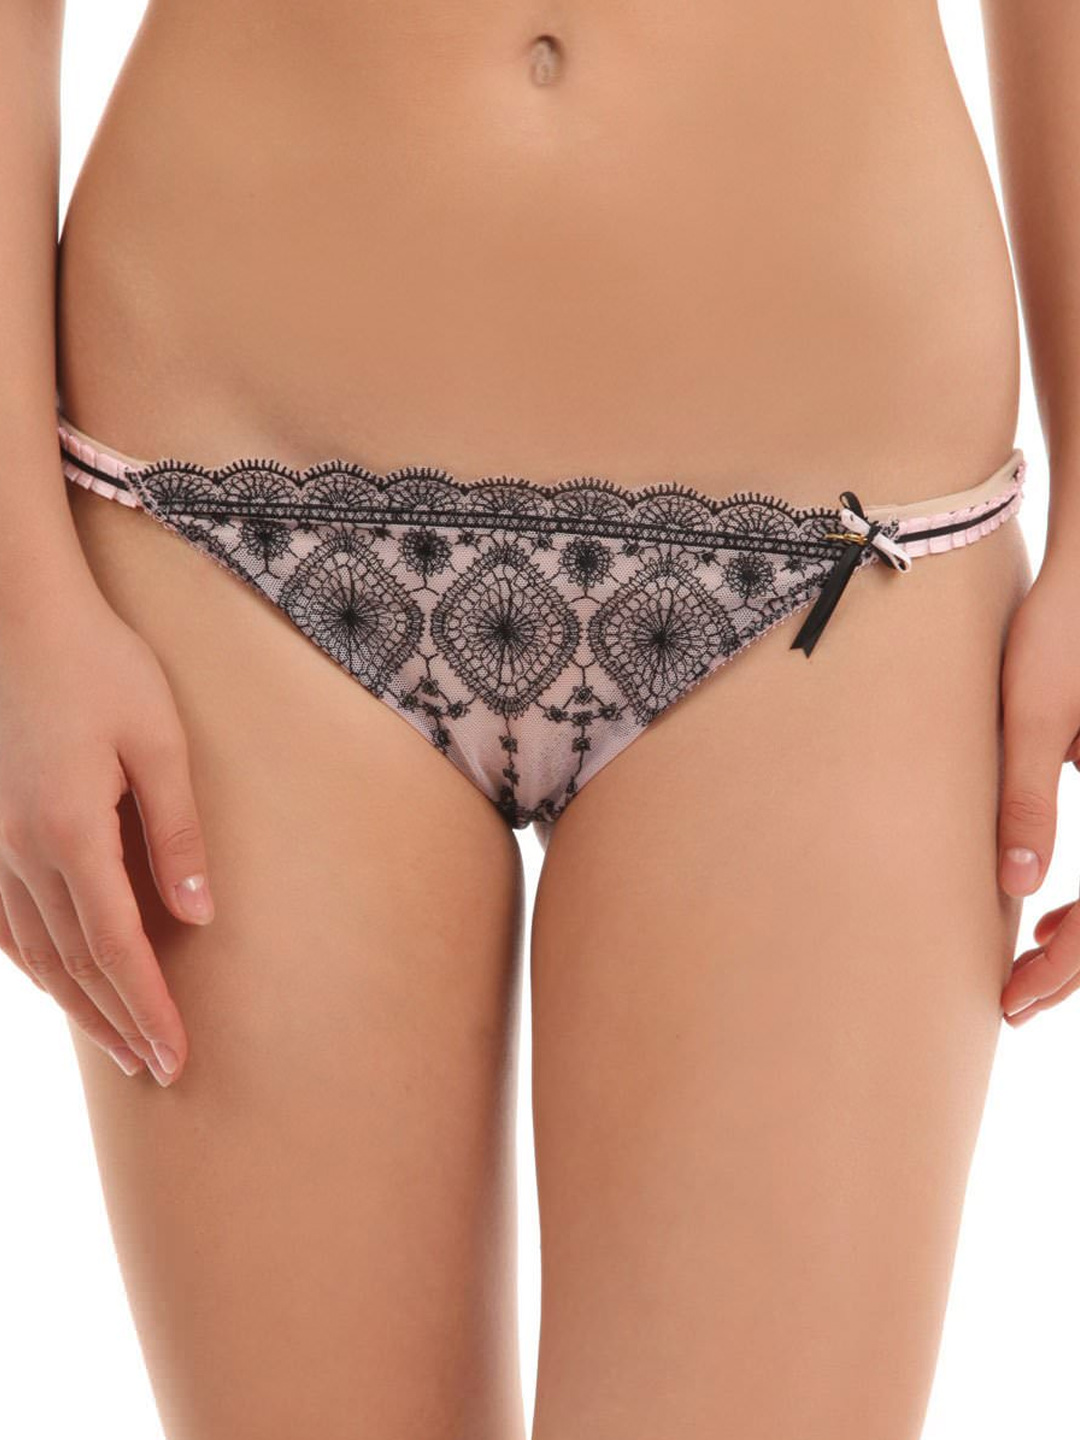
Avirate Pink Brief
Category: Apparel / Innerwear / Briefs
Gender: Women
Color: Pink
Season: Summer 2014
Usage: Casual